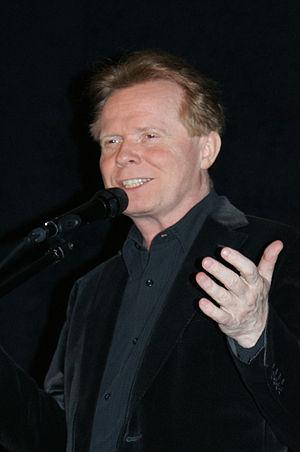
Michał Bajor, né le 13 juin 1957 à Głuchołazy, est un acteur et chanteur polonais.